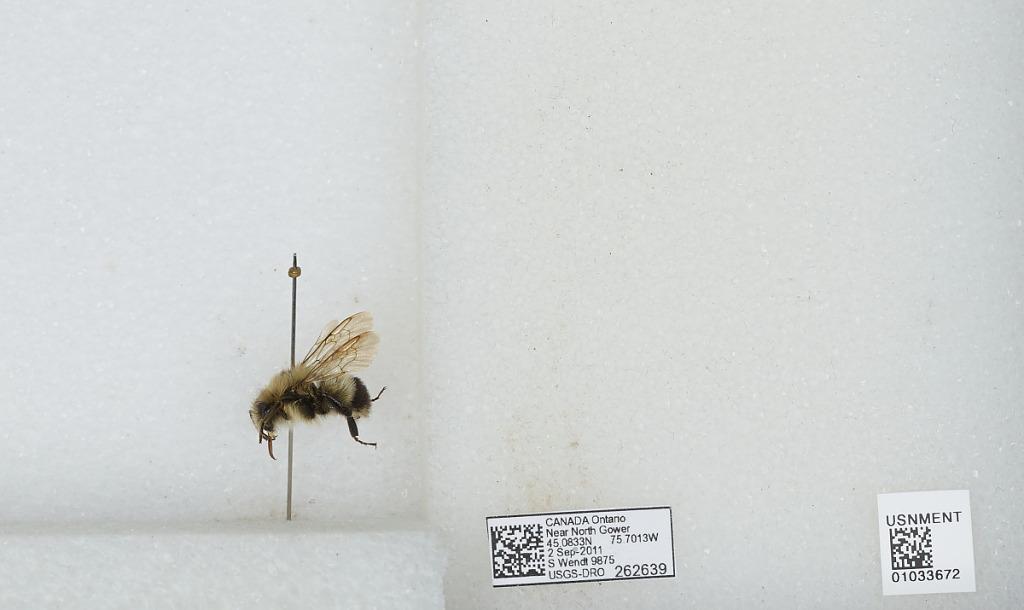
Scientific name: Bombus (Pyrobombus) vagans vagans Smith
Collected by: S. Wendt
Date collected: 2011-9-2
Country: Canada
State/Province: Ontario
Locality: Near North Gower
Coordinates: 45.0833, -75.7014